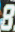
Number: 8